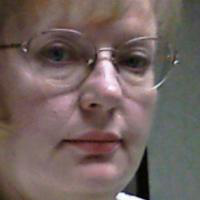
Age group: age 41-55